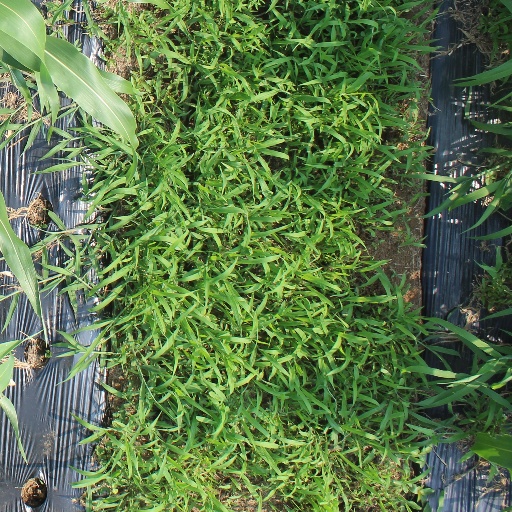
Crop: sorghum